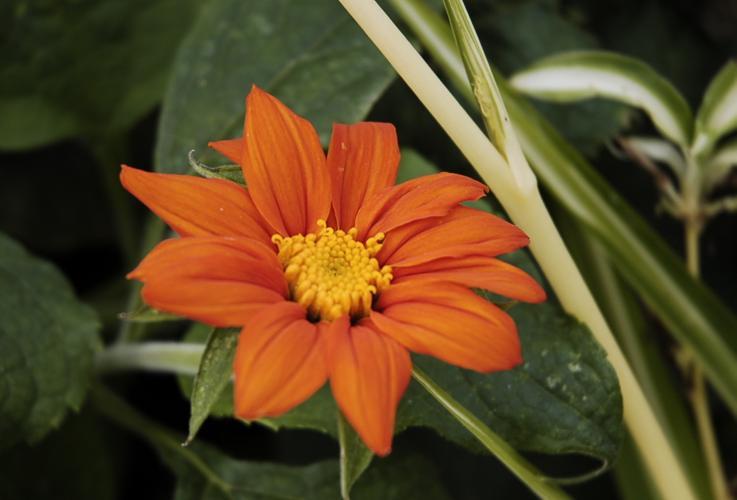
Label: orange dahlia